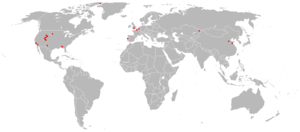
Miacis est un genre éteint de petits mammifères préhistoriques qui faisait partie de la famille de Miacidae, de laquelle sont issues toutes les familles actuelles de carnivores : les canidés, les félins, les ursidés, les mustélidés, les procyonidés, viverridés, et hyénidés.